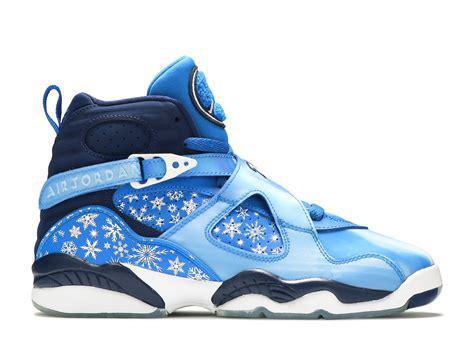
Brand: Jordan
Model: 8 Retro